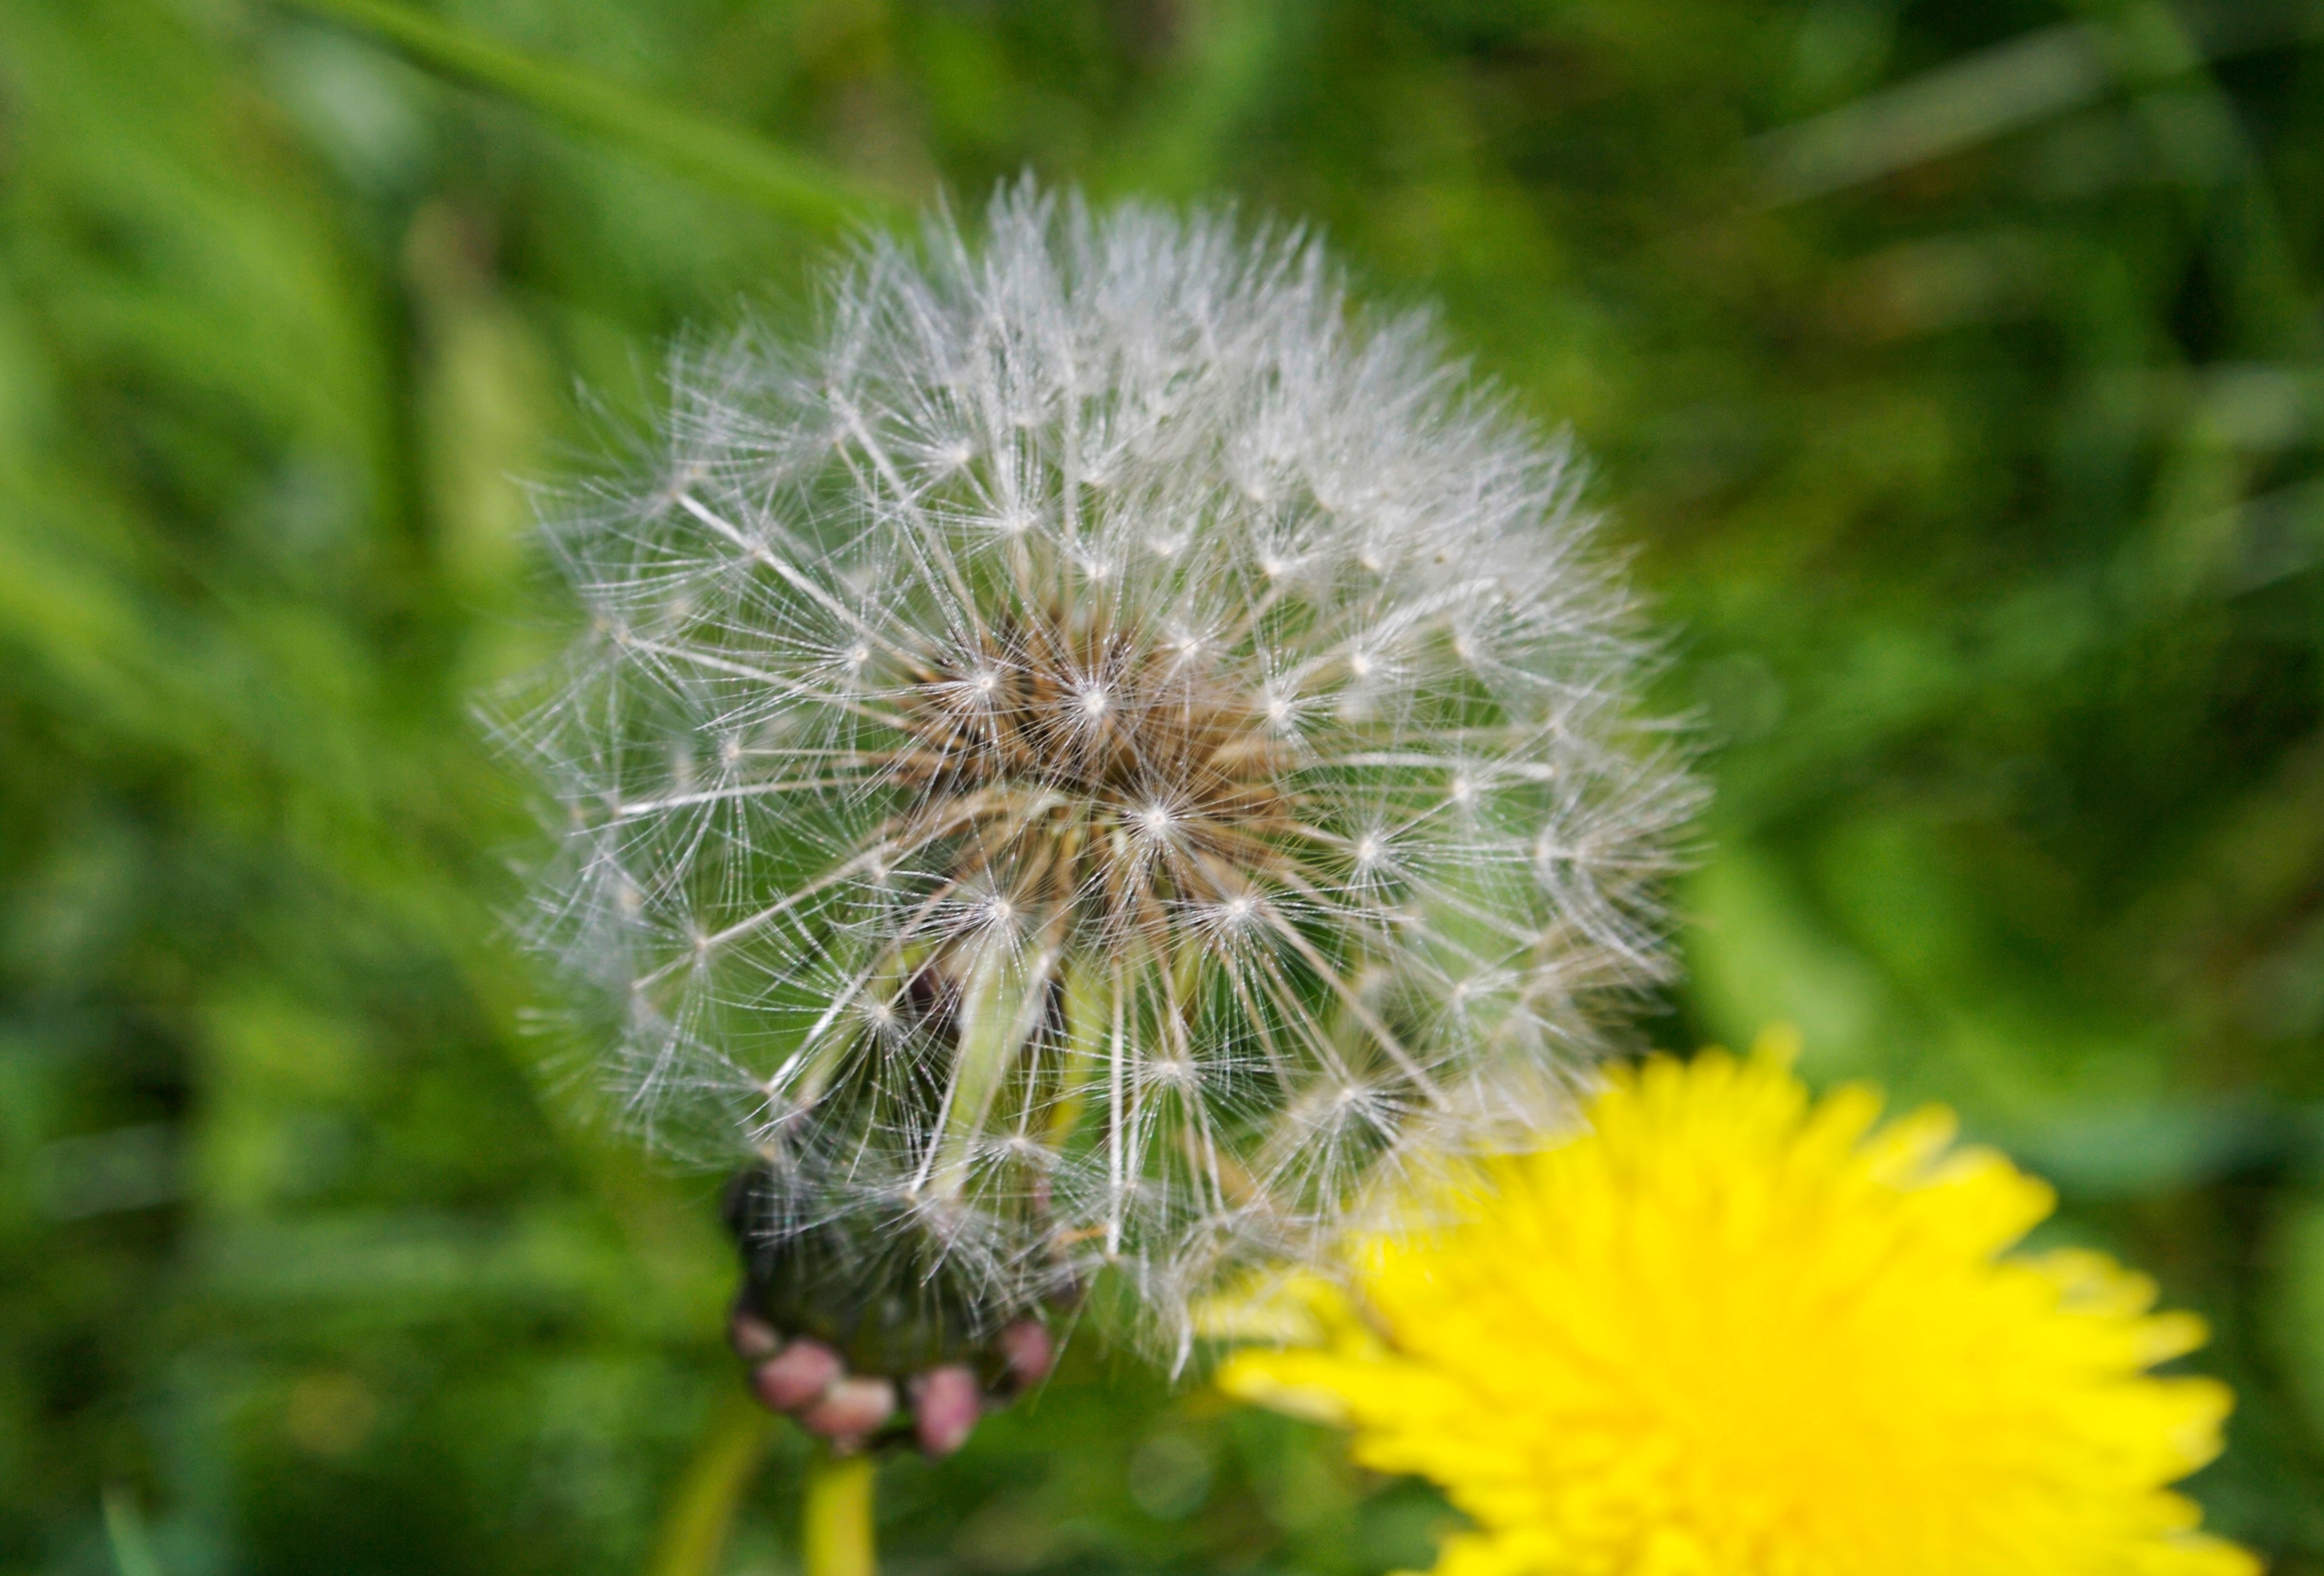
nature, grass, plant, white, field, meadow, dandelion, seed, flower, clock, summer, spring, green, fluffy, natural, botany, yellow, flora, fauna, wildflower, close up, outdoors, thistle, springtime, delicate, buttercup, macro photography, flowering plant, daisy family, plant stem, land plant, thorns spines and prickles